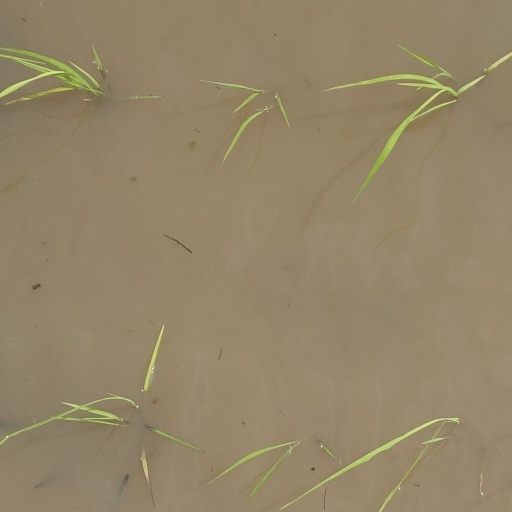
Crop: rice